Arthur von Weinberg

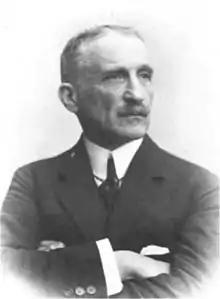
Arthur von Weinberg

Arthur von Weinberg (11 August 1860, in Frankfurt am Main – 20 March 1943, in the Theresienstadt Ghetto) was a German chemist and industrialist.